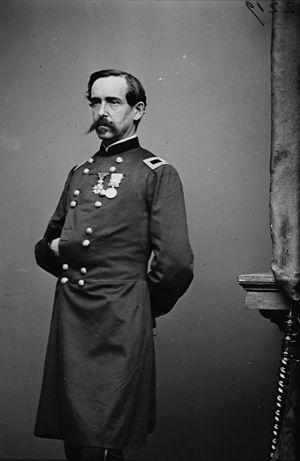
Gustave Paul Cluseret né à Suresnes le 13 juin 1823, mort à Hyères le 21 août 1900, est un général et homme politique français.